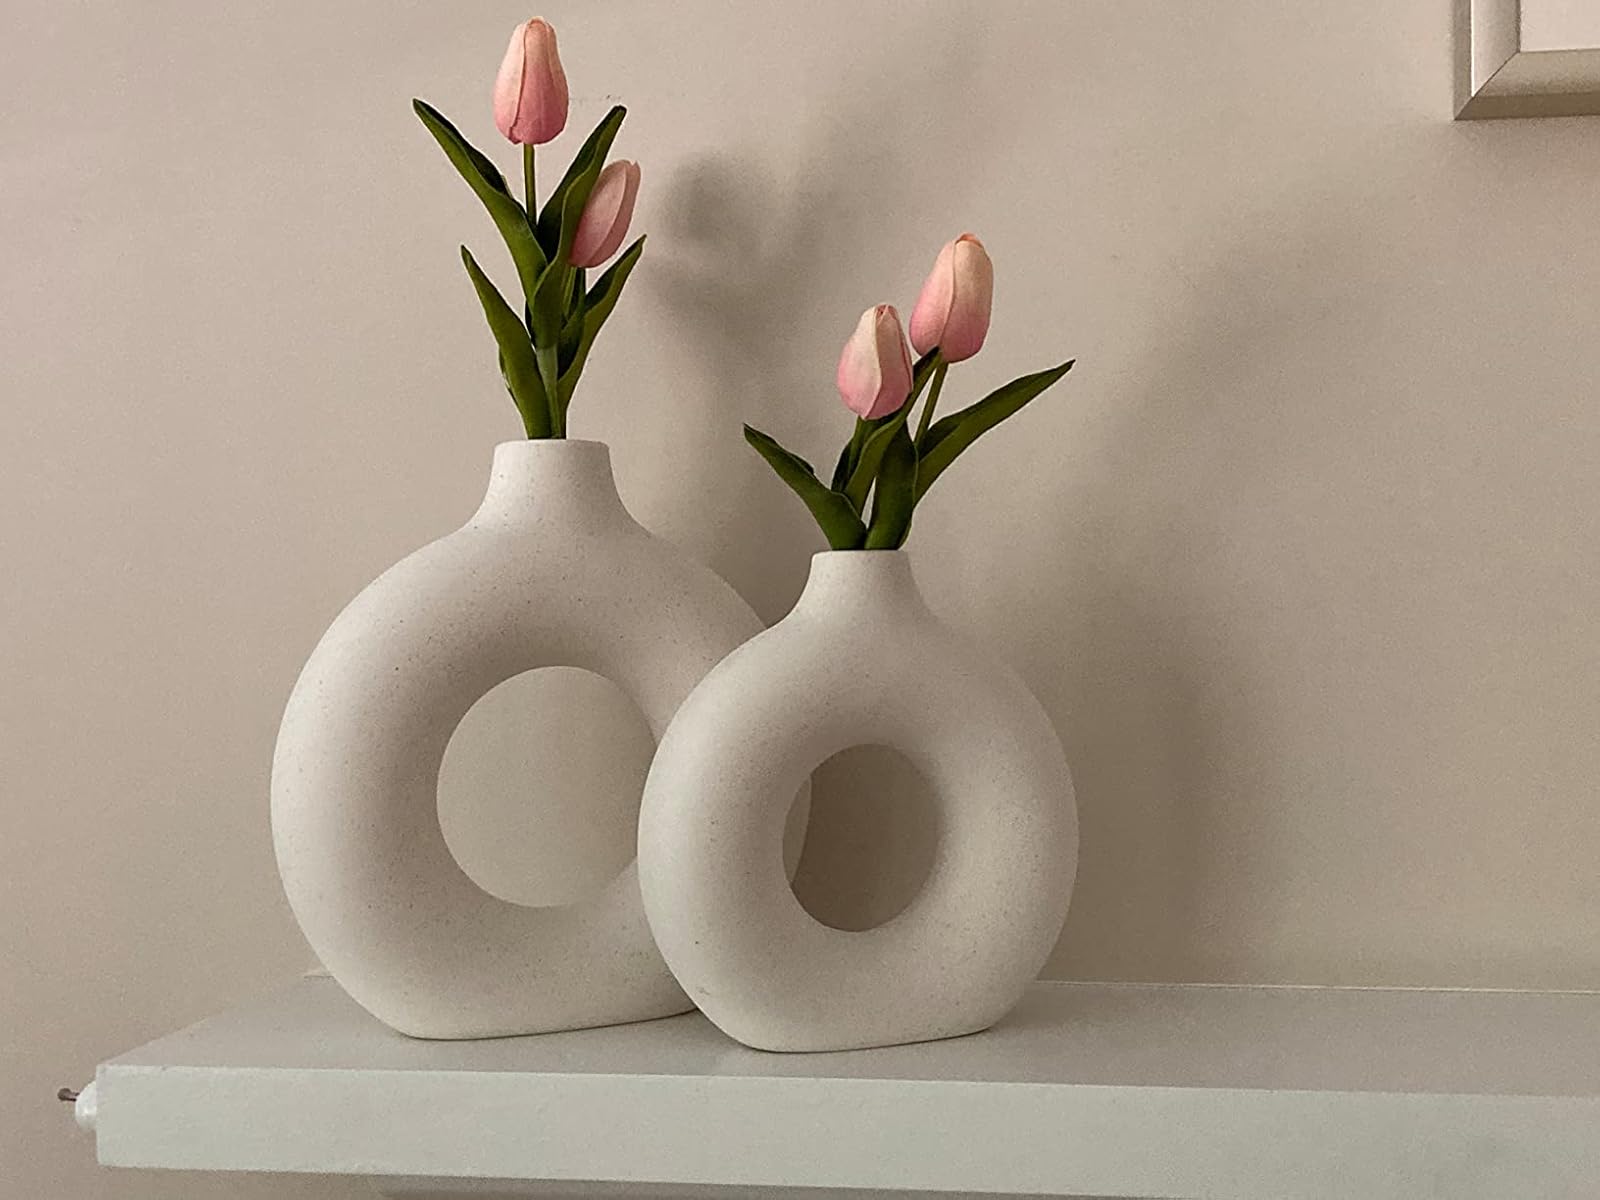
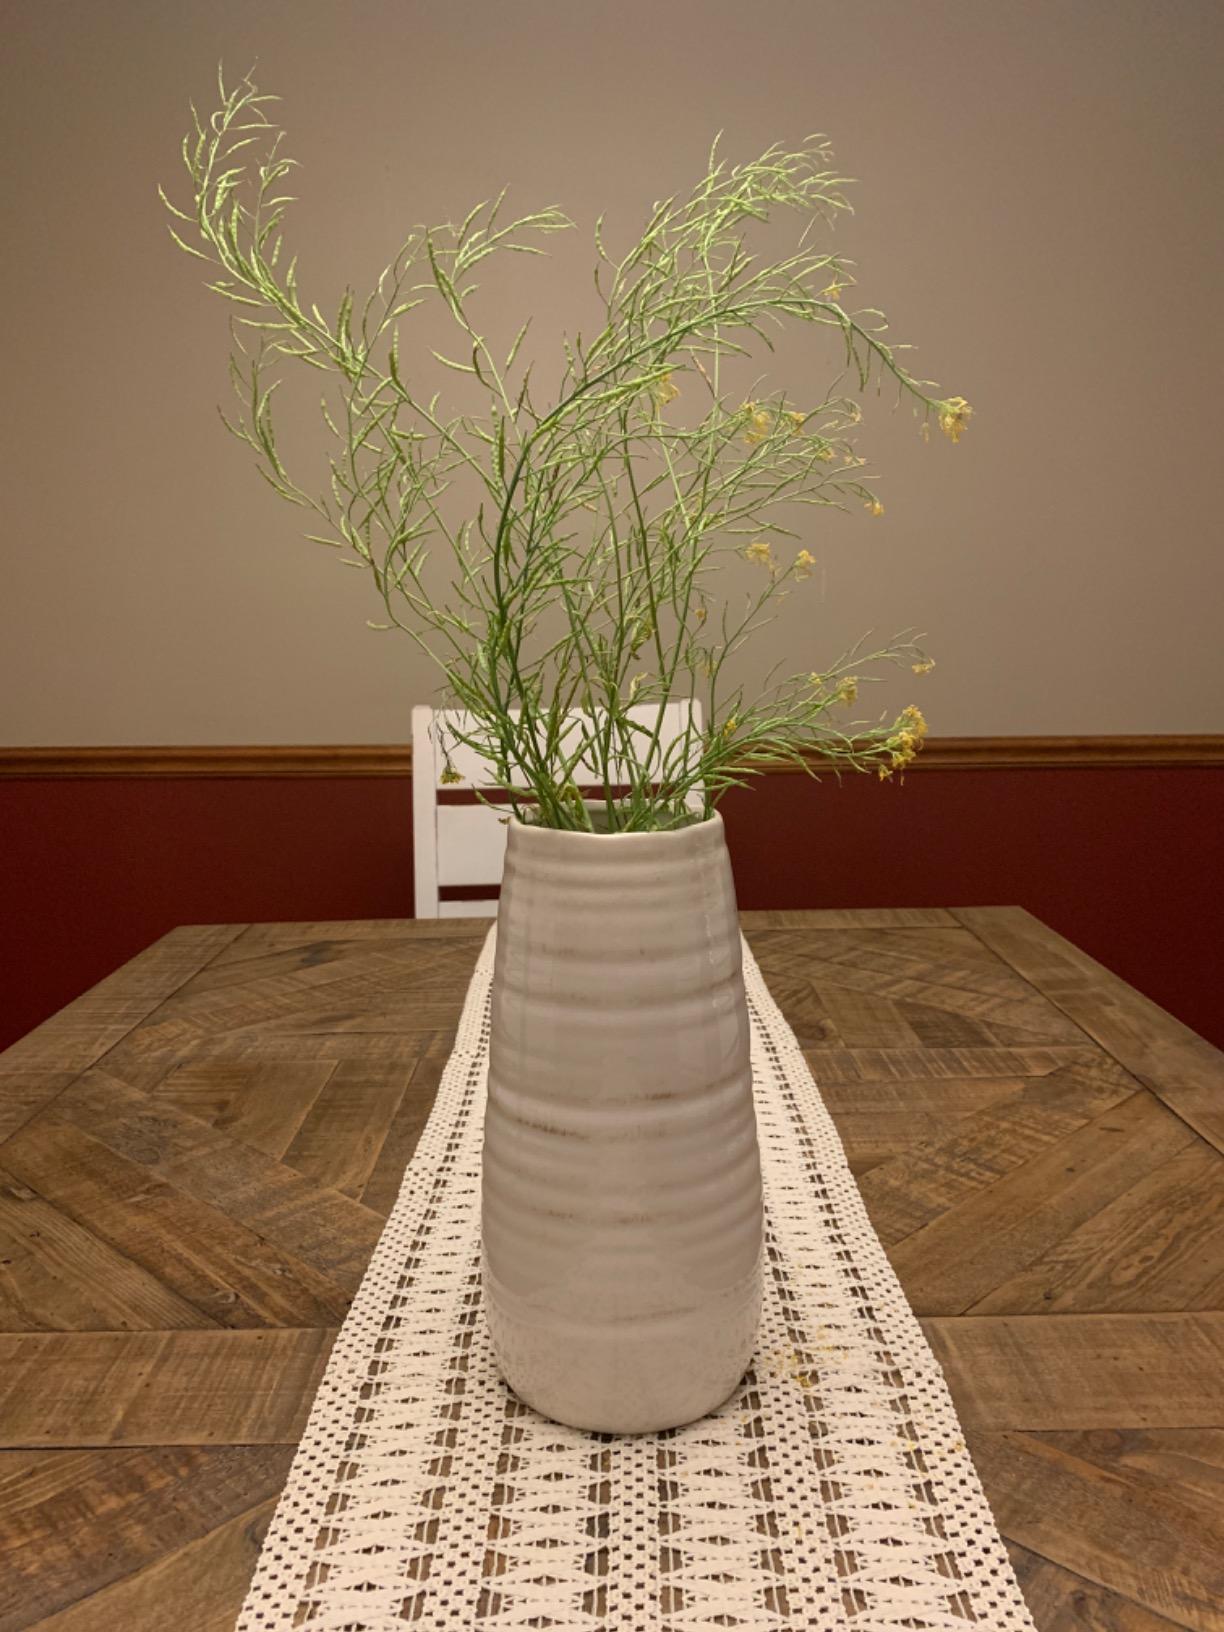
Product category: vase
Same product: no